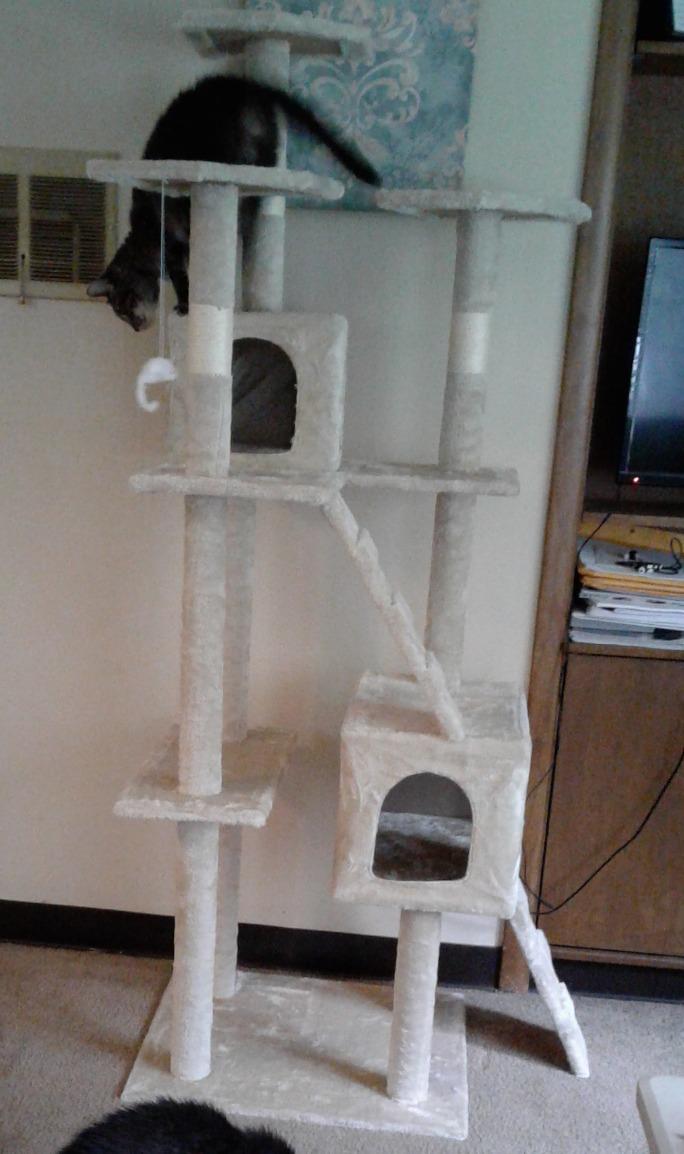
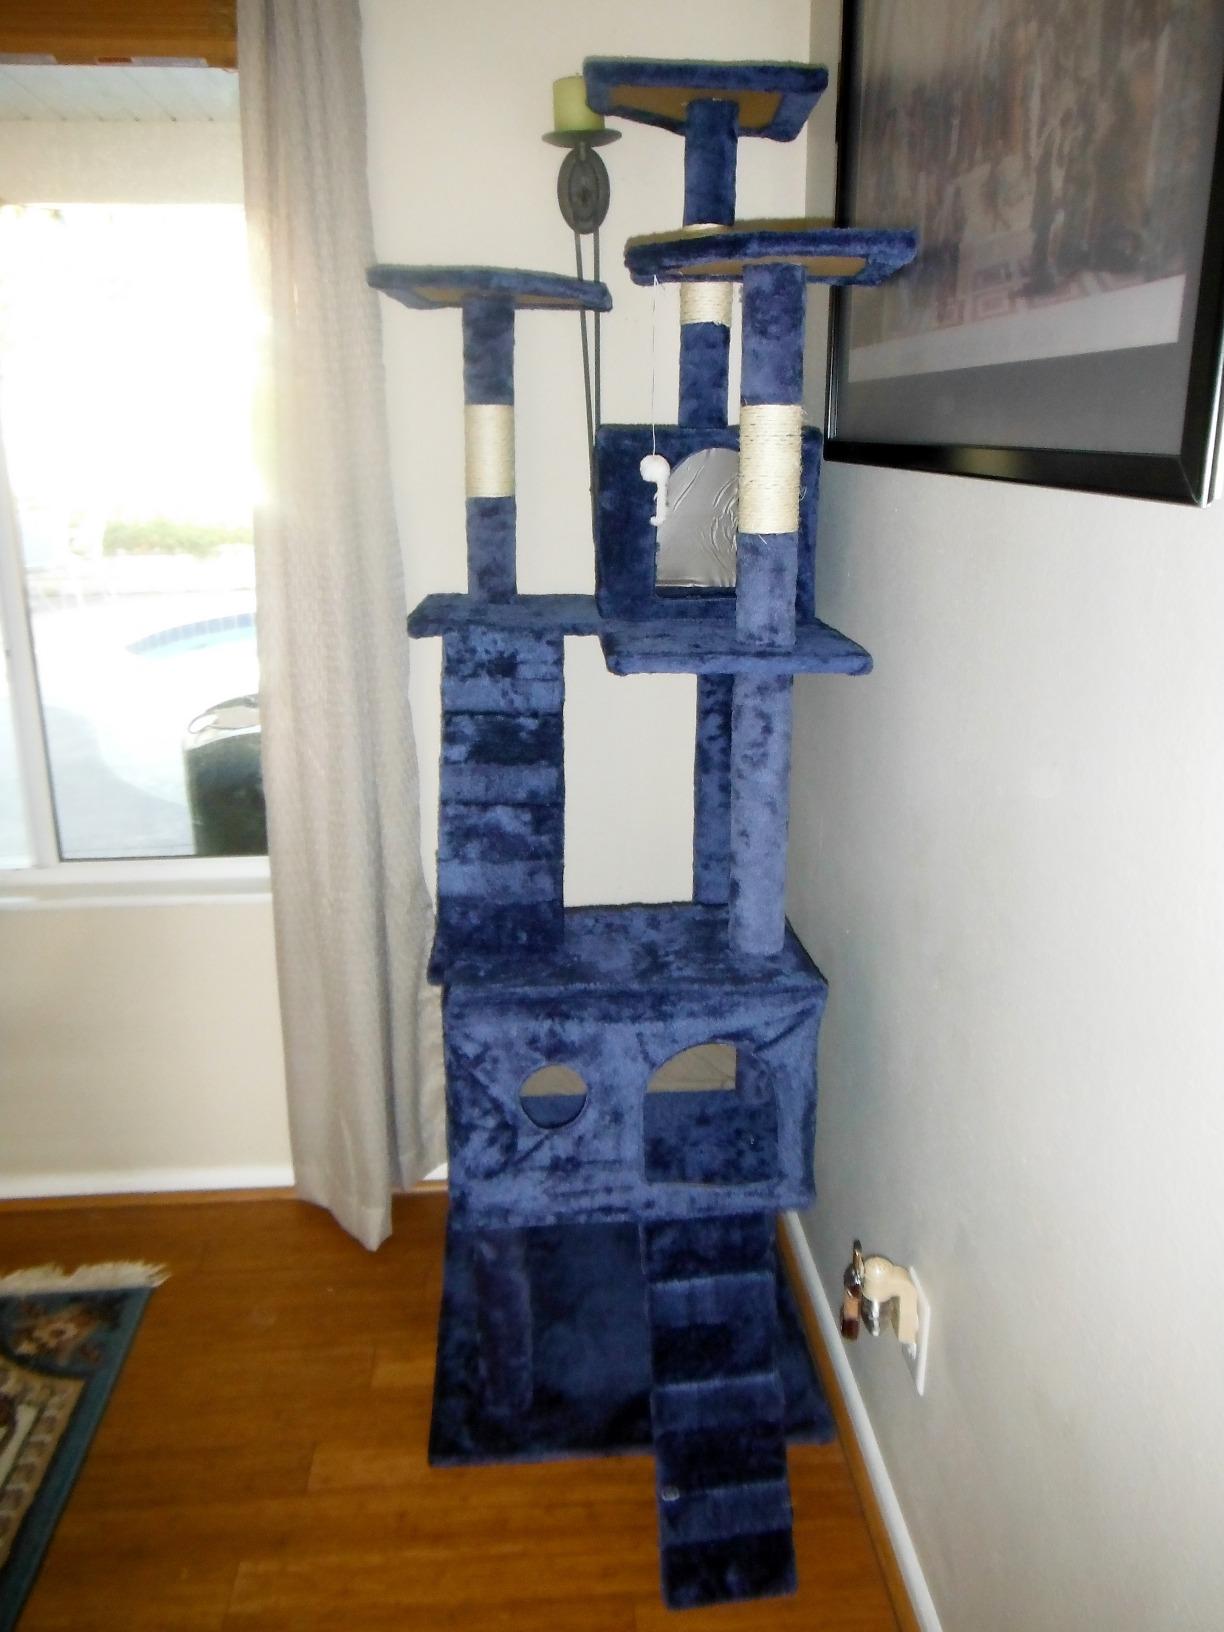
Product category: items_cat tree
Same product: no